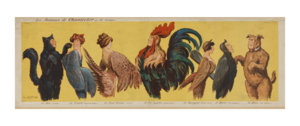
Les Animaux de Chantecler par de Losques. Le chat (Chabert). La pintade (Augustine Leriche). La poule faisane (Simone). Le coq superbe (Lucien Guitry). Le rossignol (Marthe Mellot) le merle (Félix Galipaux) Le chien (Jean Coquelin)
Chantecler est une pièce de théâtre en quatre actes d'Edmond Rostand créée en 1910.
12 février : Chantecler, d'Edmond Rostand, au Théâtre de la Porte-Saint-Martin, avec Lucien Guitry
Augustine Leriche née en 1860 à Paris et morte le 2 juin 1938 à Dax, est une actrice de théâtre et chanteuse française.